Joseph Dorsey House

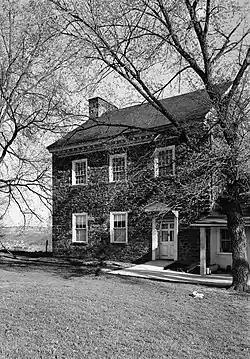
Joseph Dorsey House in April 1963

Joseph Dorsey House was a historic building in West Brownsville, Pennsylvania. It is designated as a historic residential landmark/farmstead by the Washington County History & Landmarks Foundation.